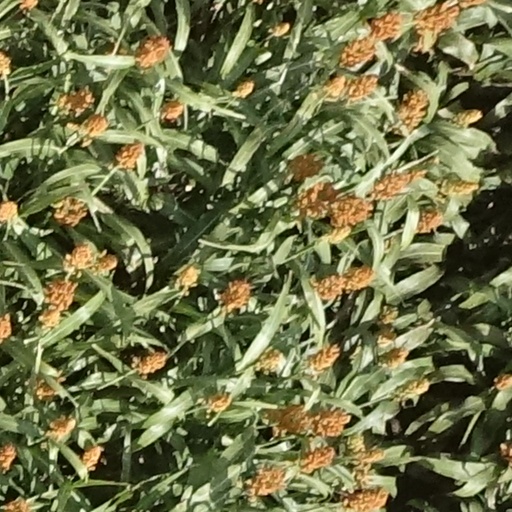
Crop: sorghum